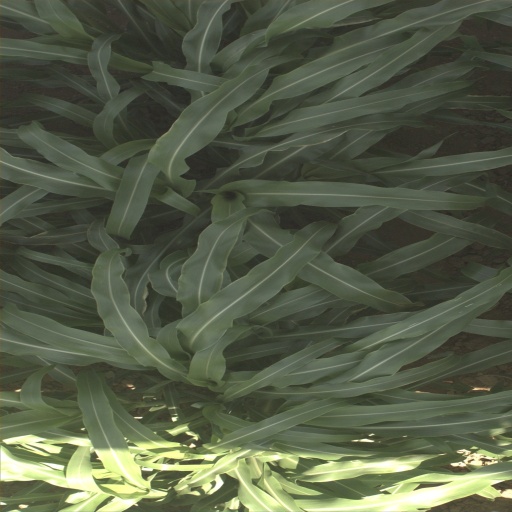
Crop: sorghum